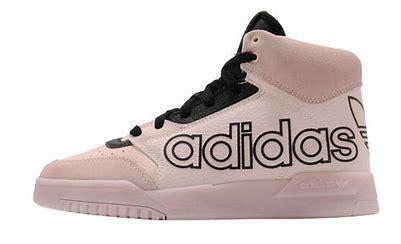
Brand: adidas
Model: Drop Step XL Skate